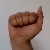
The image shows a hand gesture representing the letter 'A' in Indian Sign Language.